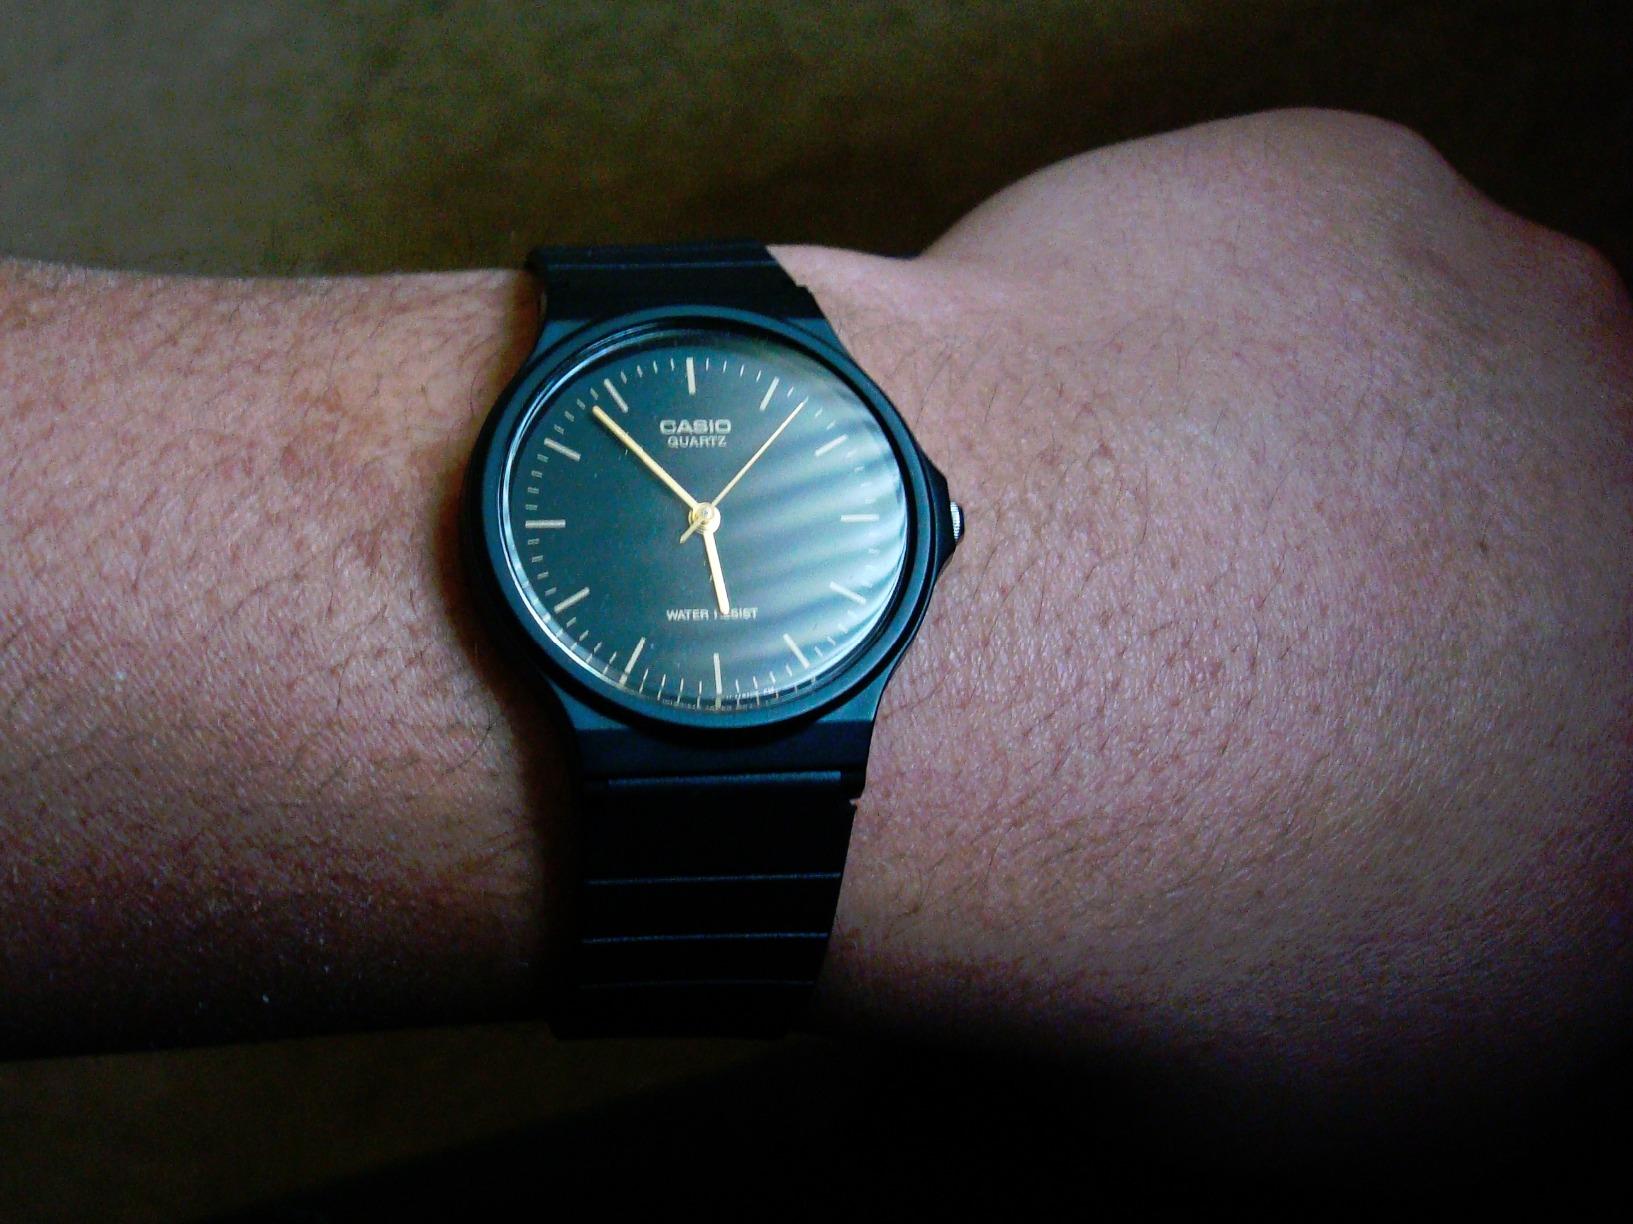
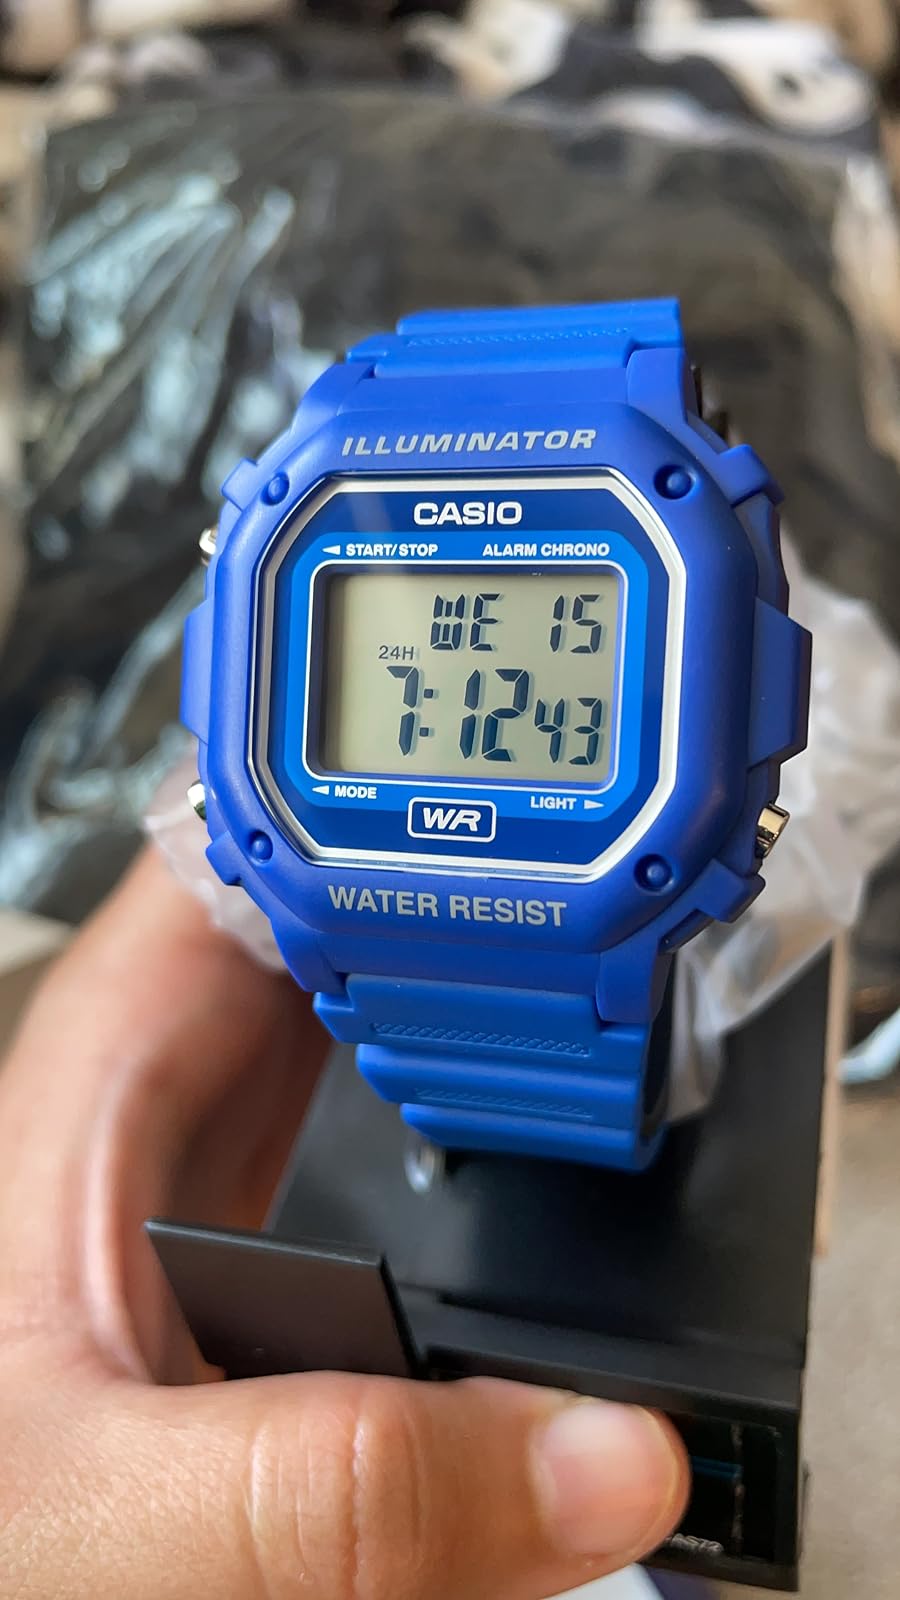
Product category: accessories_watch
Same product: no